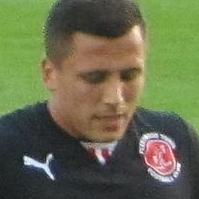
Age: 20